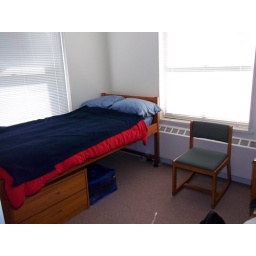
My bed. You will notice the Awsome LLBEAN sleeping bag in red.